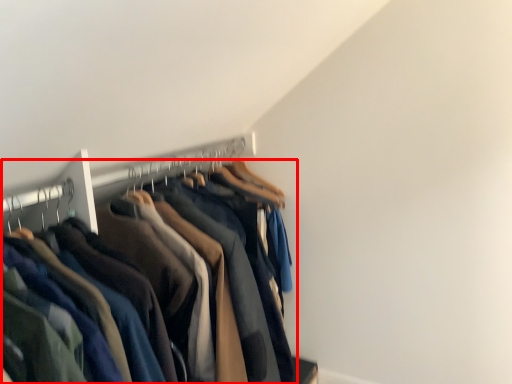
Question: From the image's perspective, what is the correct spatial relationship of trousers (annotated by the red box) in relation to hanger? Select from the following
(A) below
(B) above
Answer: A